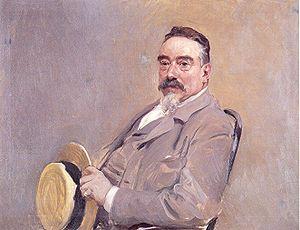
Antonio García Peris est un photographe espagnol qui a tenu l'un des ateliers les plus actifs de la ville de Valence de 1862 jusqu'à sa mort.